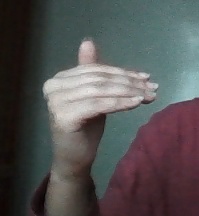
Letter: khaa